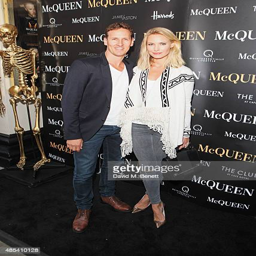
celebrity and person attend the press night performance